Emirates Flight Catering

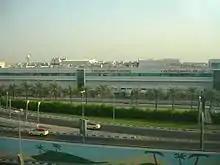
Emirates Flight Catering at Dubai International Airport

Emirates Flight Catering was formed out of Emirates Abela Catering Company in 2003. It now produces more than 55 million meals per year and has a fleet of 295 high loader trucks and 89 special vehicle for the Airbus A380.